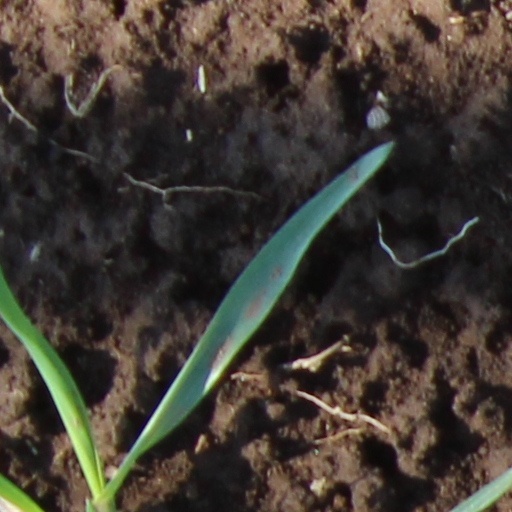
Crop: wheat